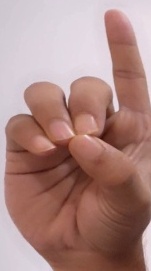
ASL sign: D